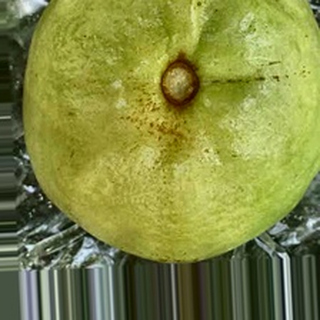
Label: healthy_guava